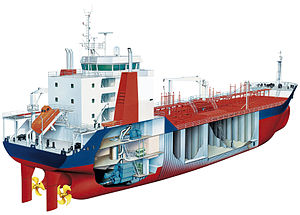
Registerton
Registertonnet er et udtryk for skibets rumfang
Et skibs registertonnage er et udtryk for det samlede indvendige målepligtige rumfang. En registerton svarer til 100 engelske kubikfod, der modsvarer SI-enheden 2,83 m³.